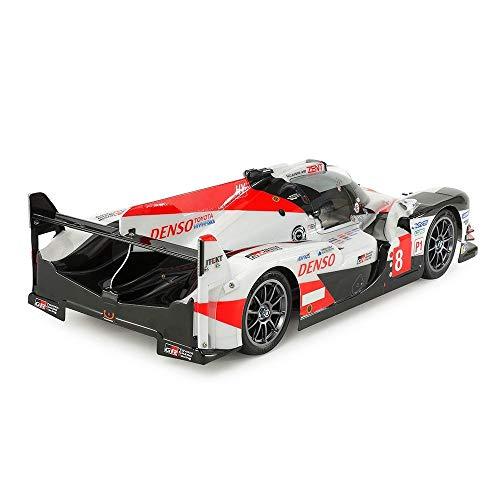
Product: Tamiya America, Inc 1/10 Toyota Gazoo Racing TS050 Kit (F103GT), TAM58665
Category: Toys & Games | Hobbies | Models & Model Kits | Model Kits
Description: Tamiya America, Inc 1/10 Toyota Gazoo Racing TS050 Kit F103GT, TAM58665.
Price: $234.00
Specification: ProductDimensions:19.1x9.1x6inches|ItemWeight:3.5pounds|ShippingWeight:3.62pounds(Viewshippingratesandpolicies)|ASIN:B07KK9W4R7|Itemmodelnumber:TAM58665|Manufacturerrecommendedage:16-16years